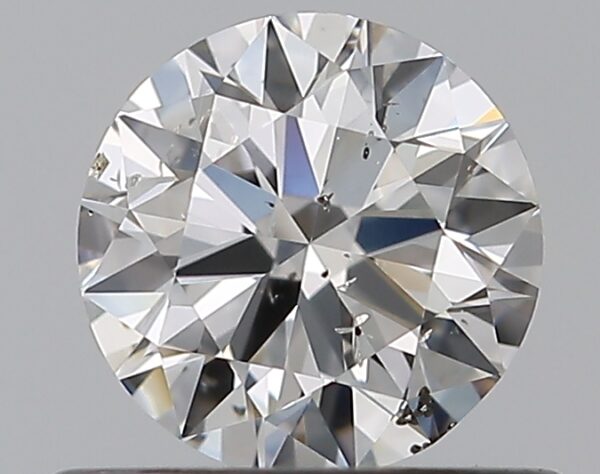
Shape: round
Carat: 0.5
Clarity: SI2
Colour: F
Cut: EX
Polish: EX
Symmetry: VG
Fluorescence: N
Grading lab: GIA
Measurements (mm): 5.04 x 5.09 x 3.11